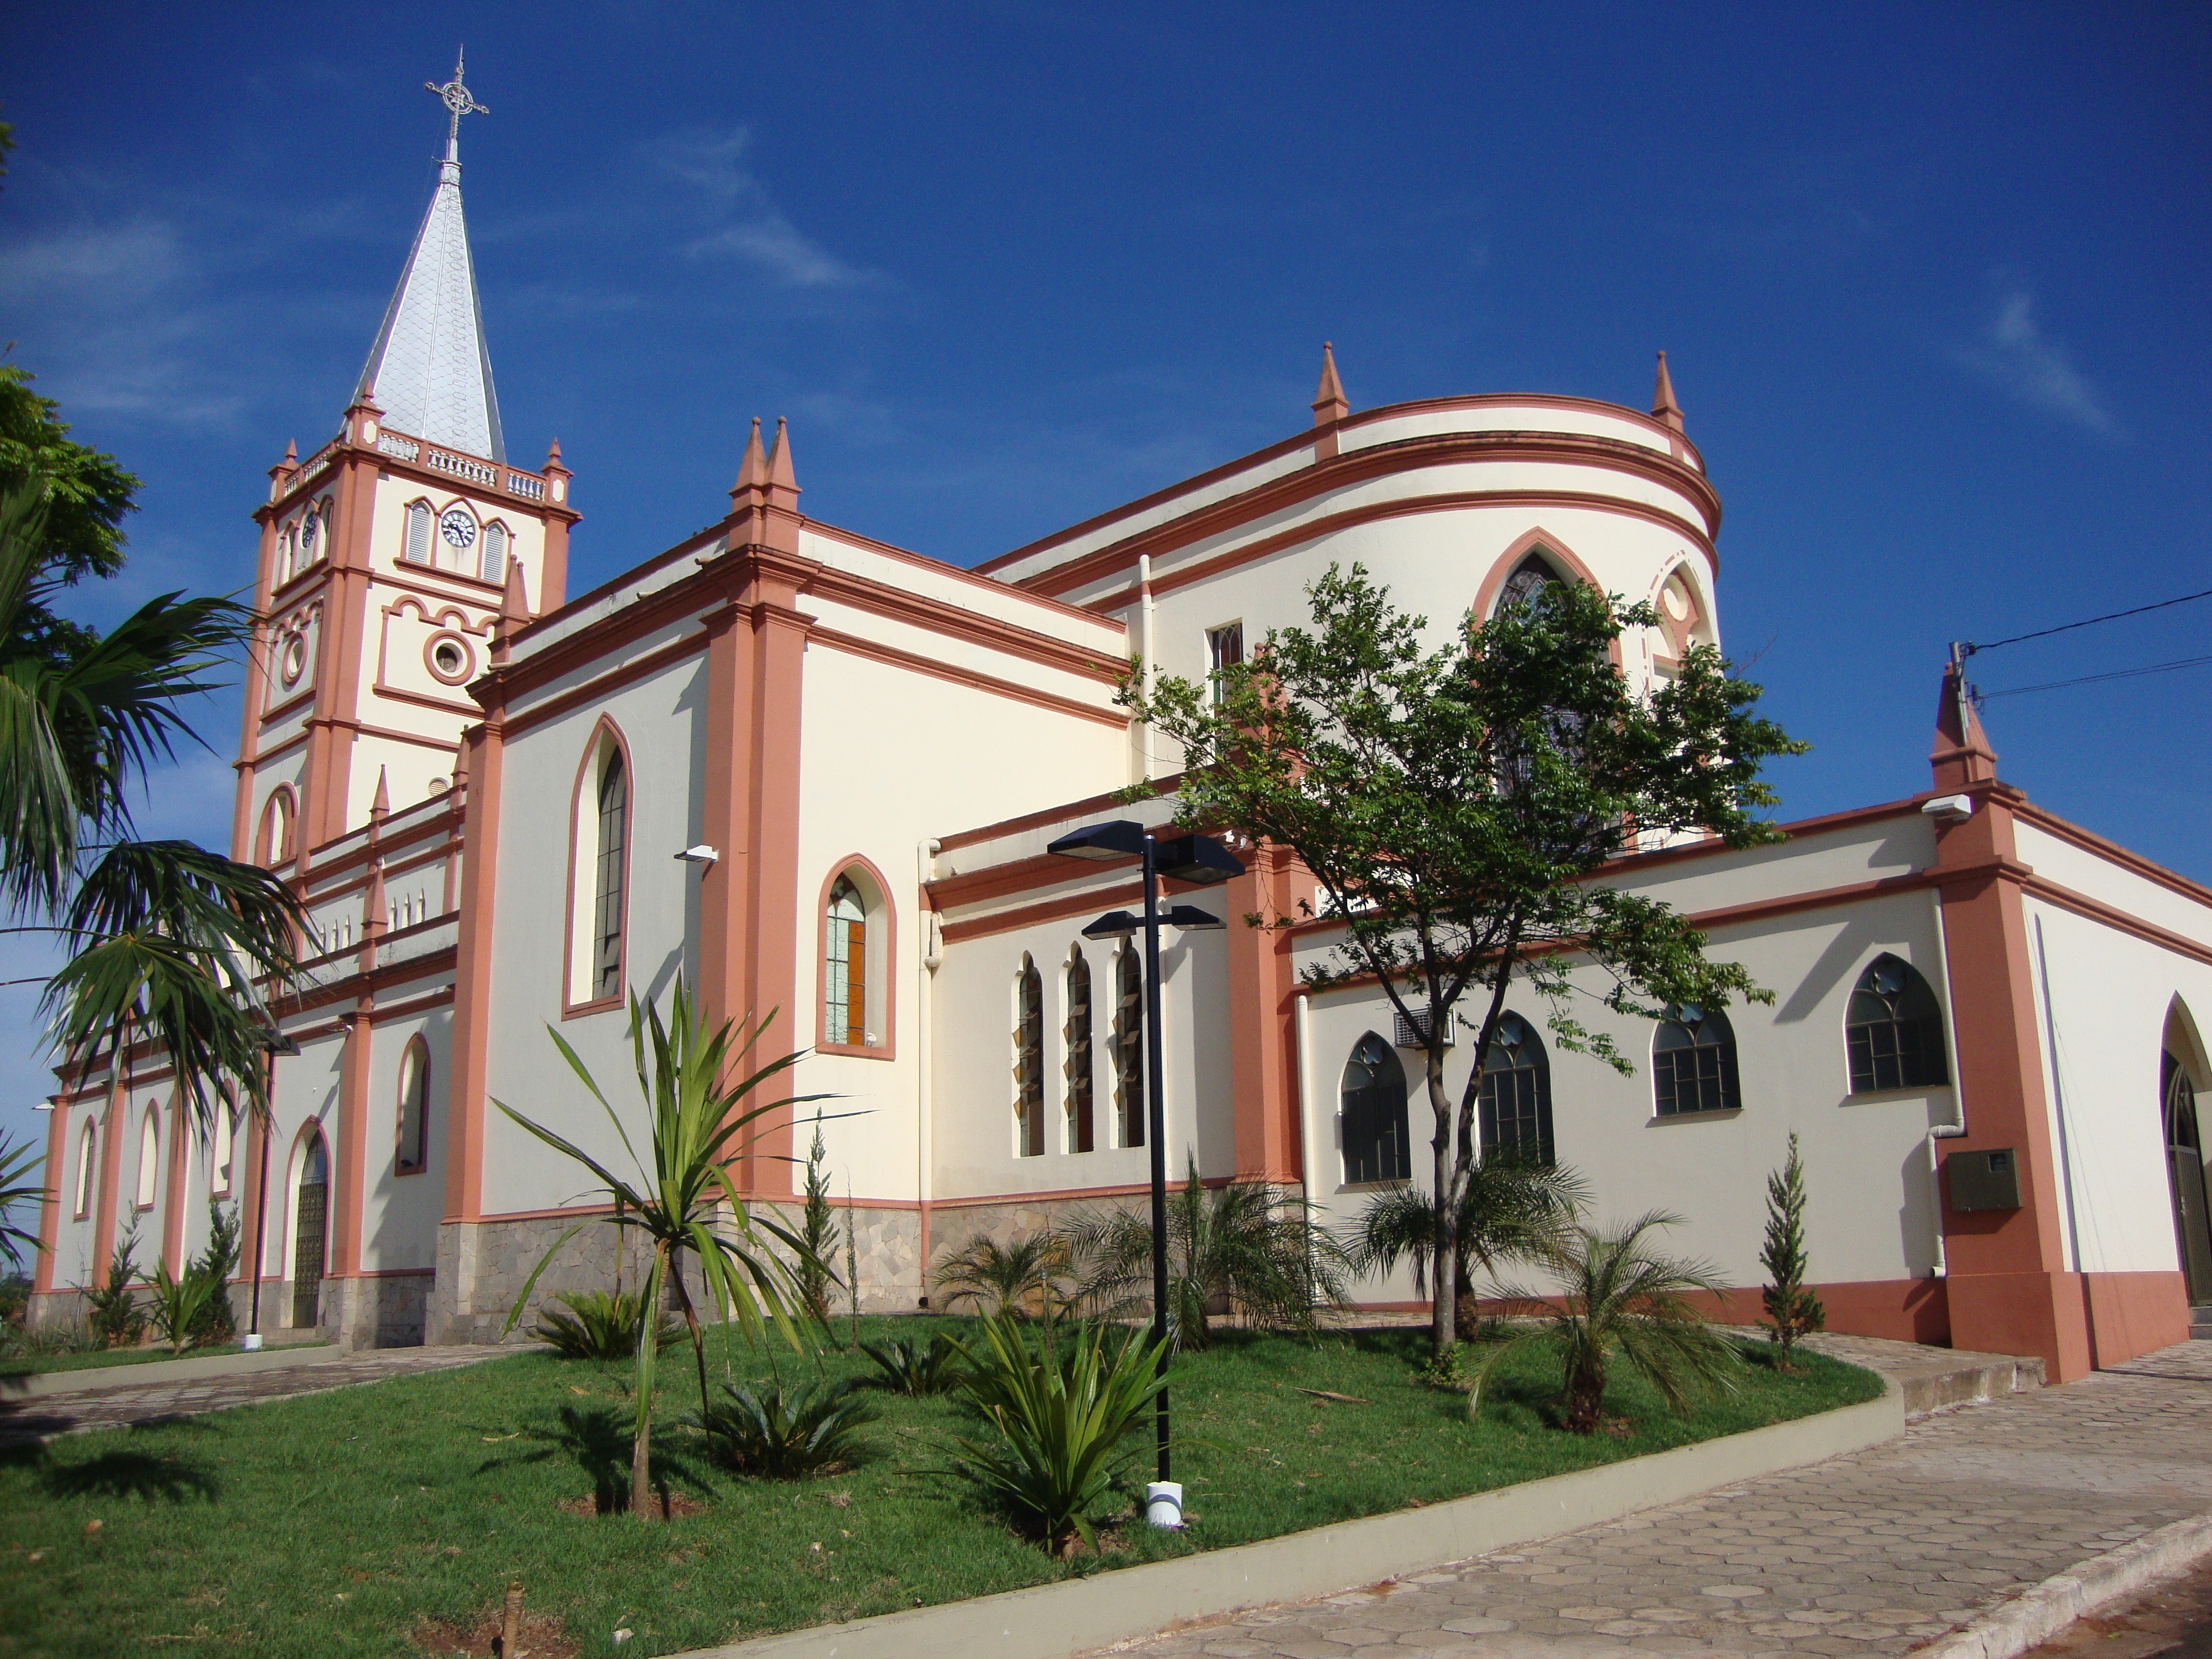
villa, mansion, house, town, building, facade, property, church, chapel, place of worship, faith, monastery, synagogue, estate, array, neighbourhood, spanish missions in california, st joseph church